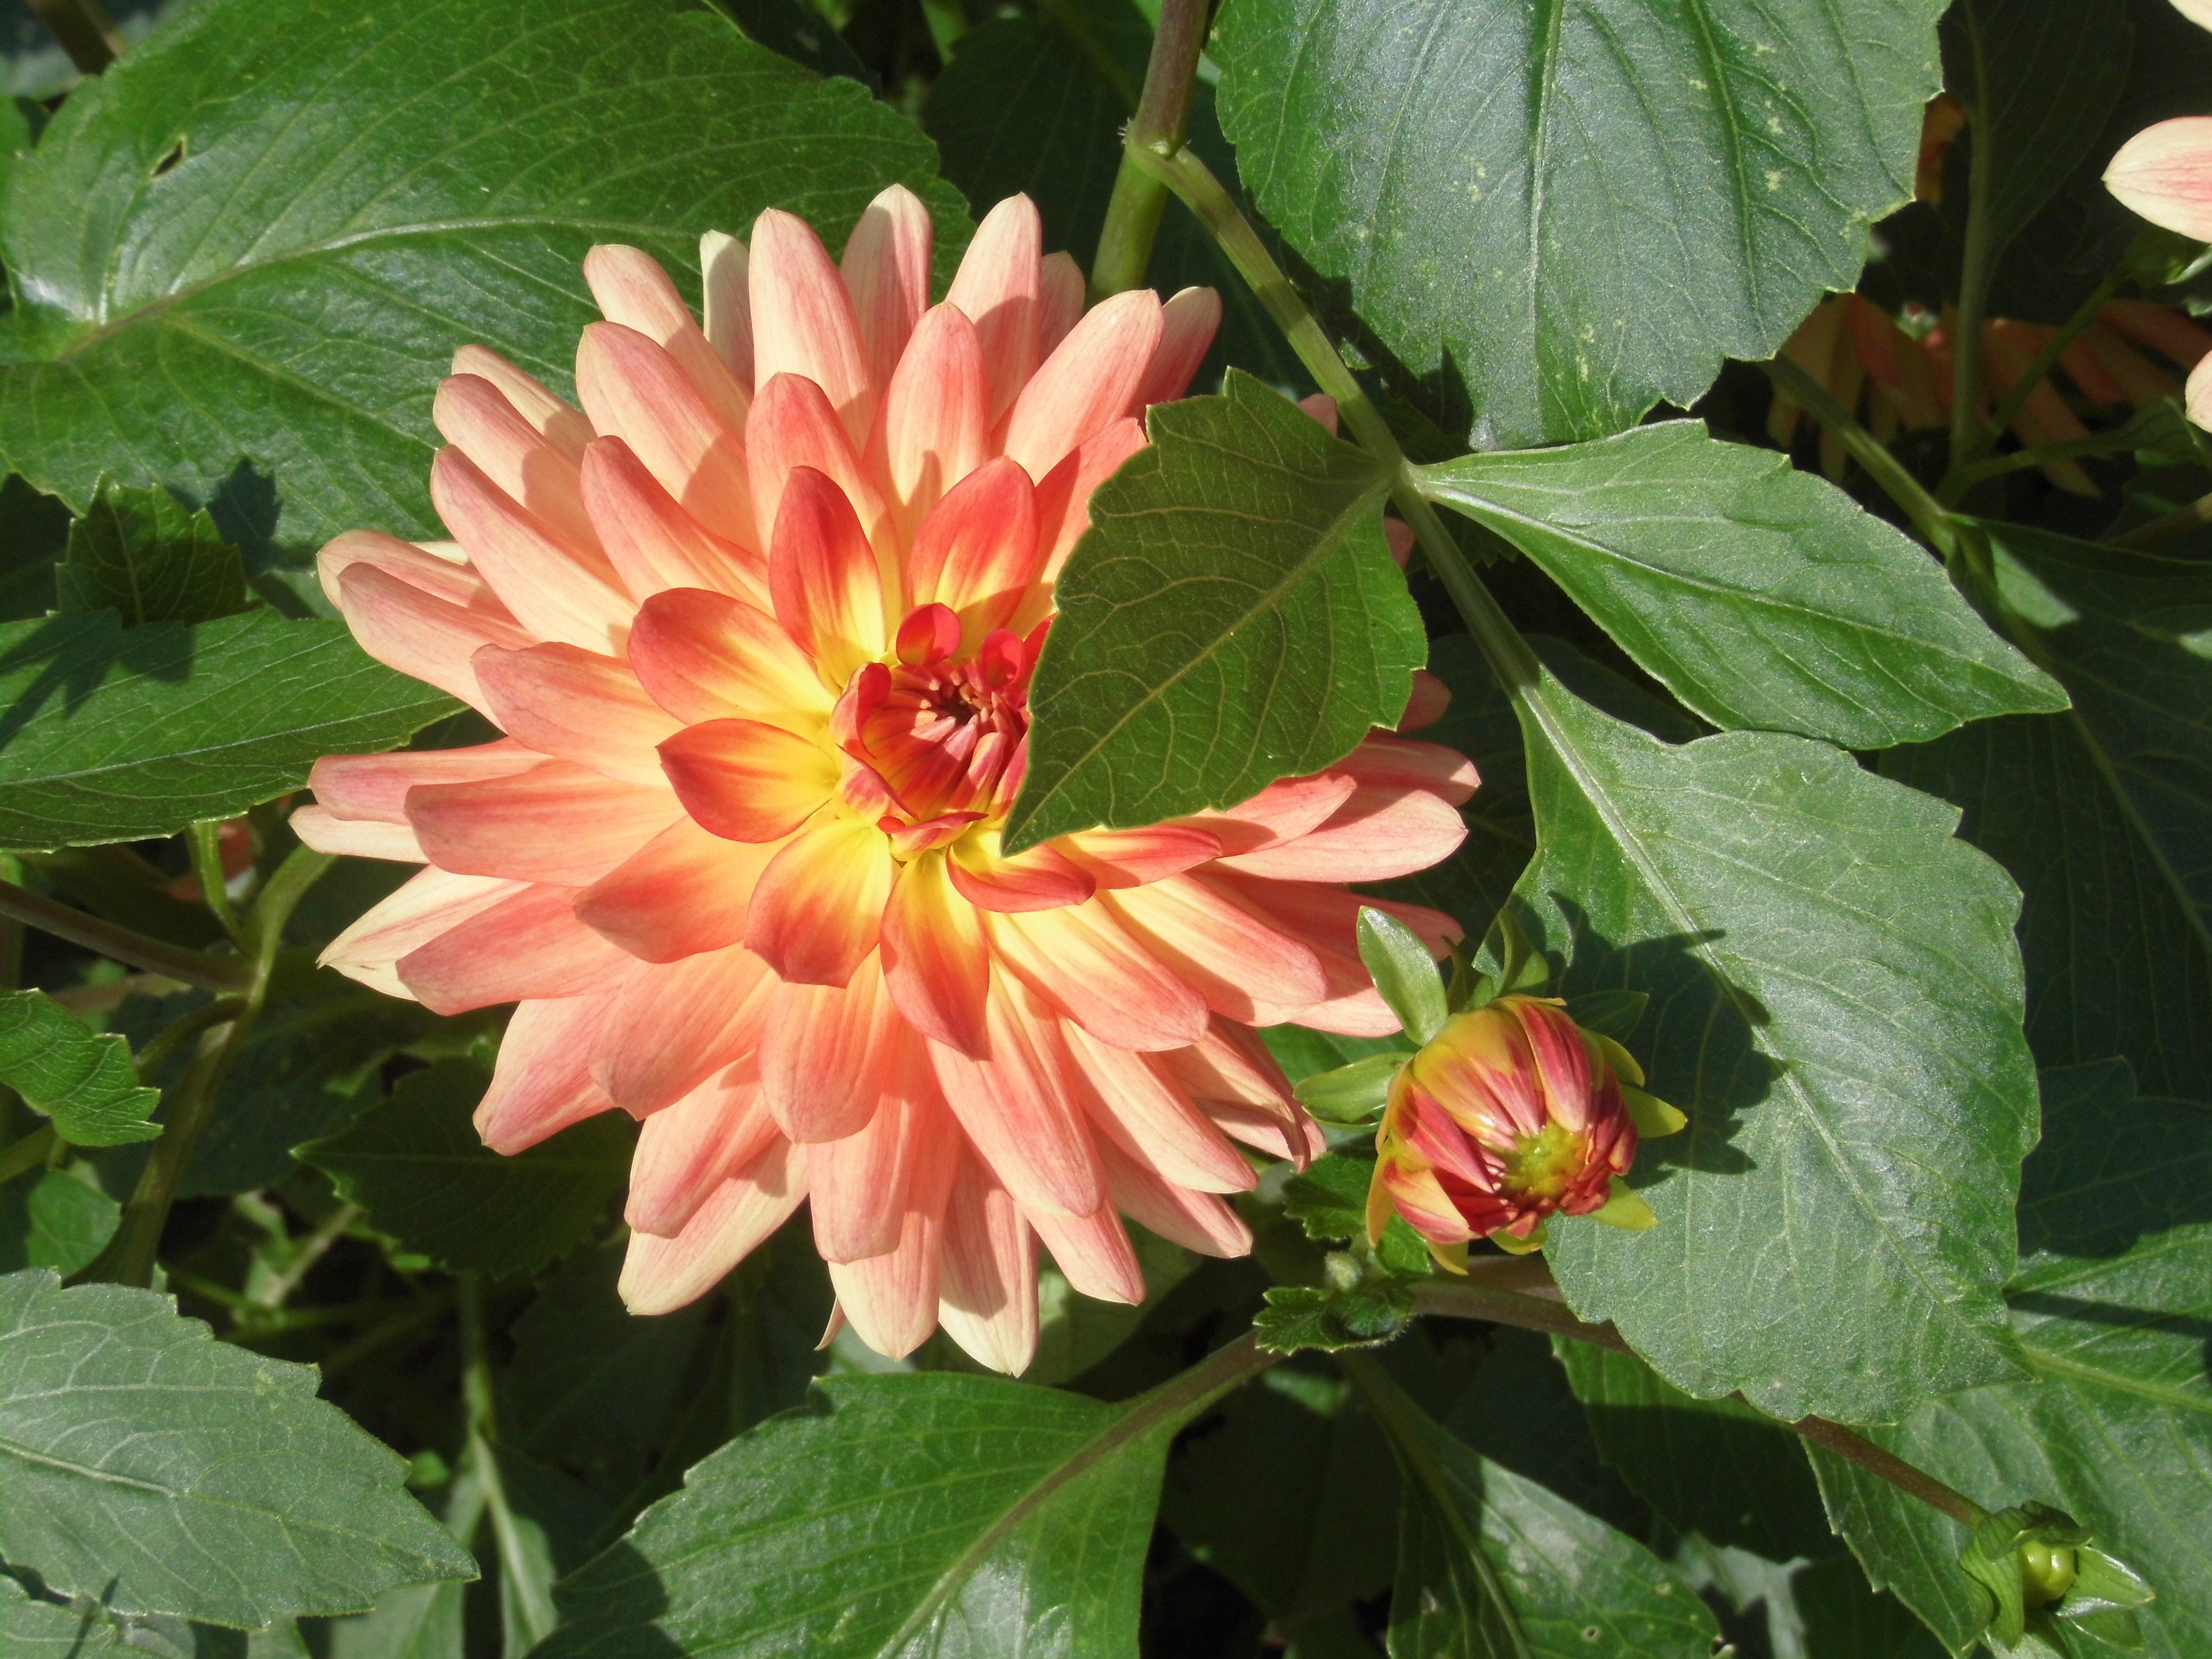
plant, flower, petal, orange, botany, yellow, flowers, dahlia, flowering plant, daisy family, city car, asterales, annual plant, land plant